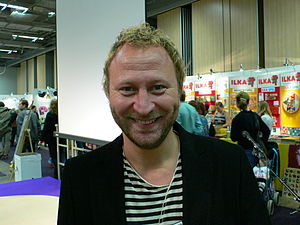
Anders Jacobsson og Sören Olsson
Sören Olsson
Anders Jacobsson og Sören Olsson er to forfattere fra Sverige.